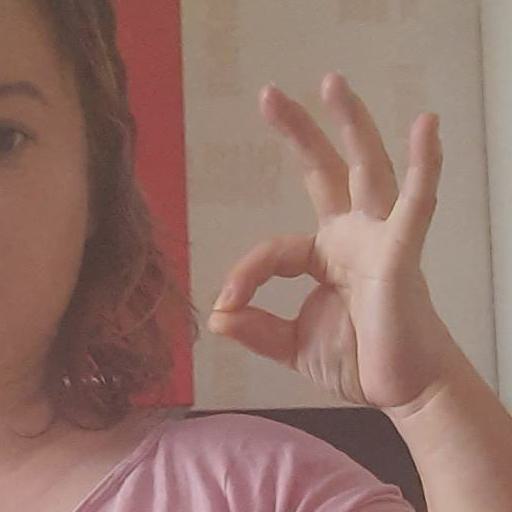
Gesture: ok